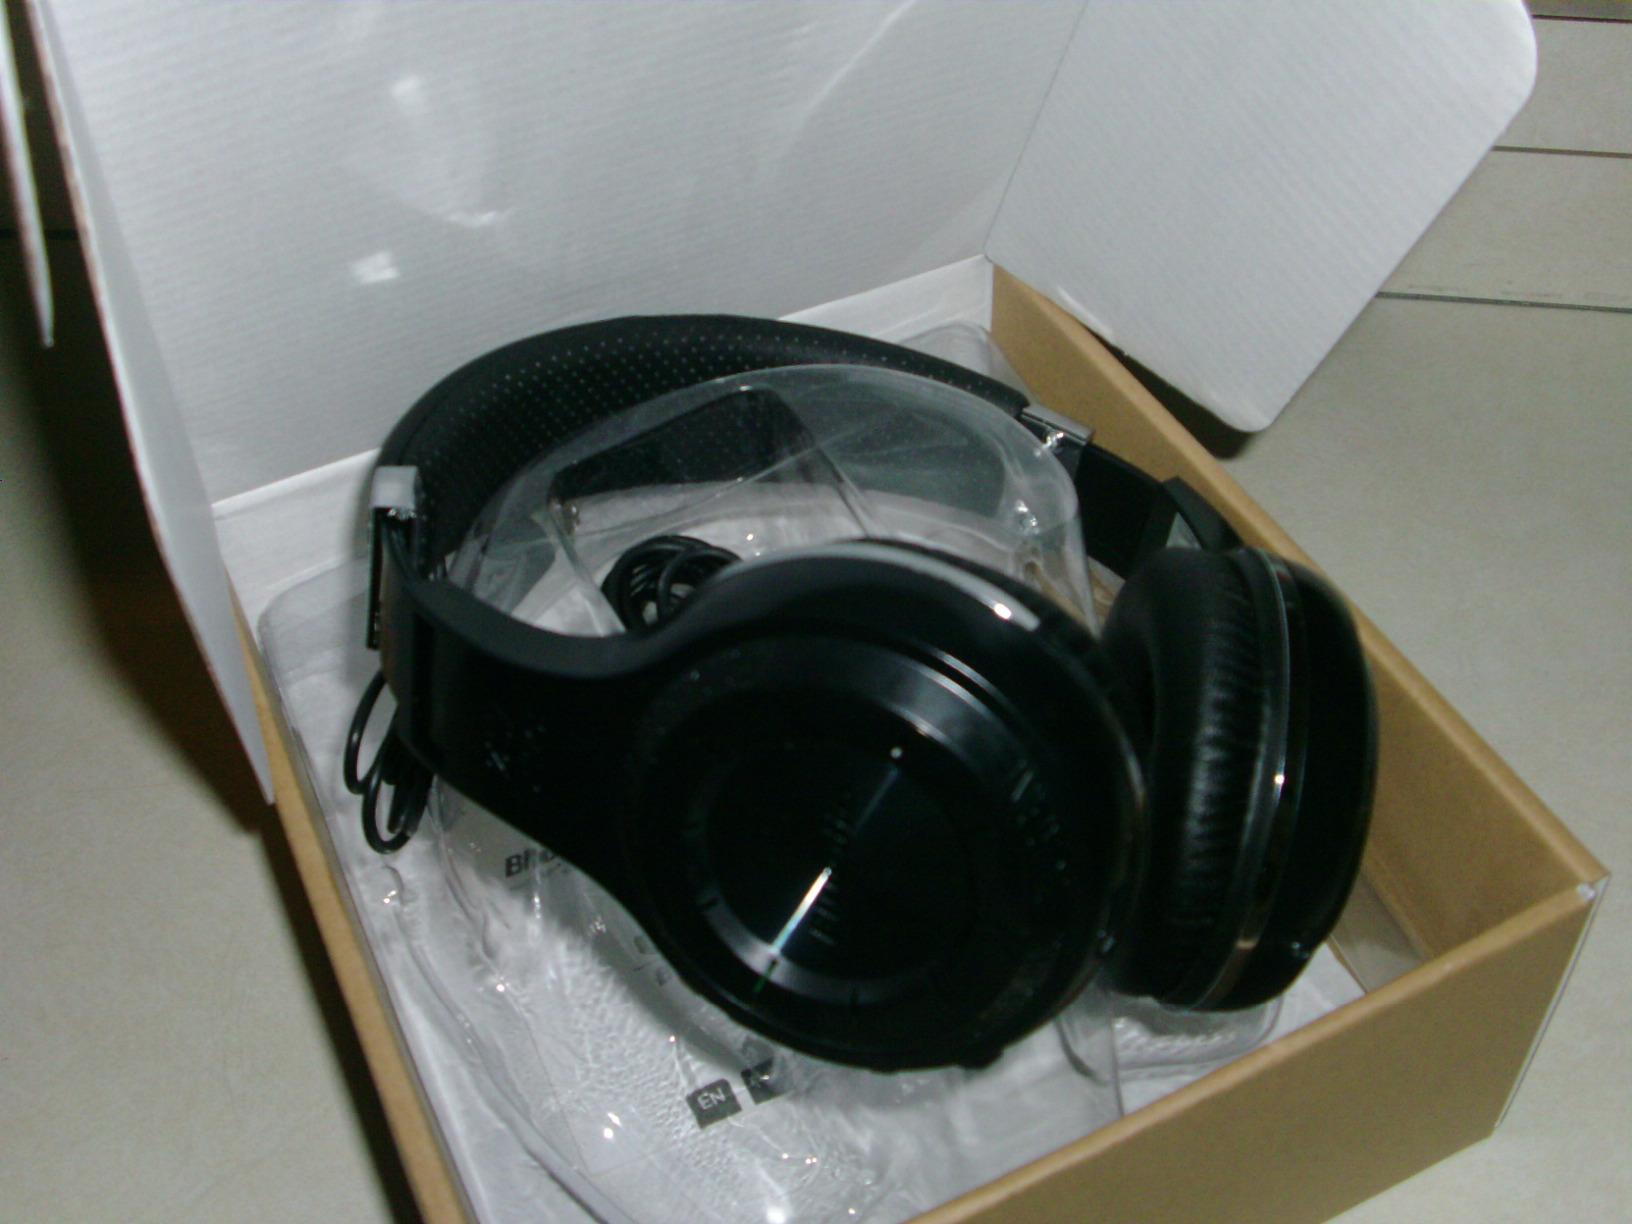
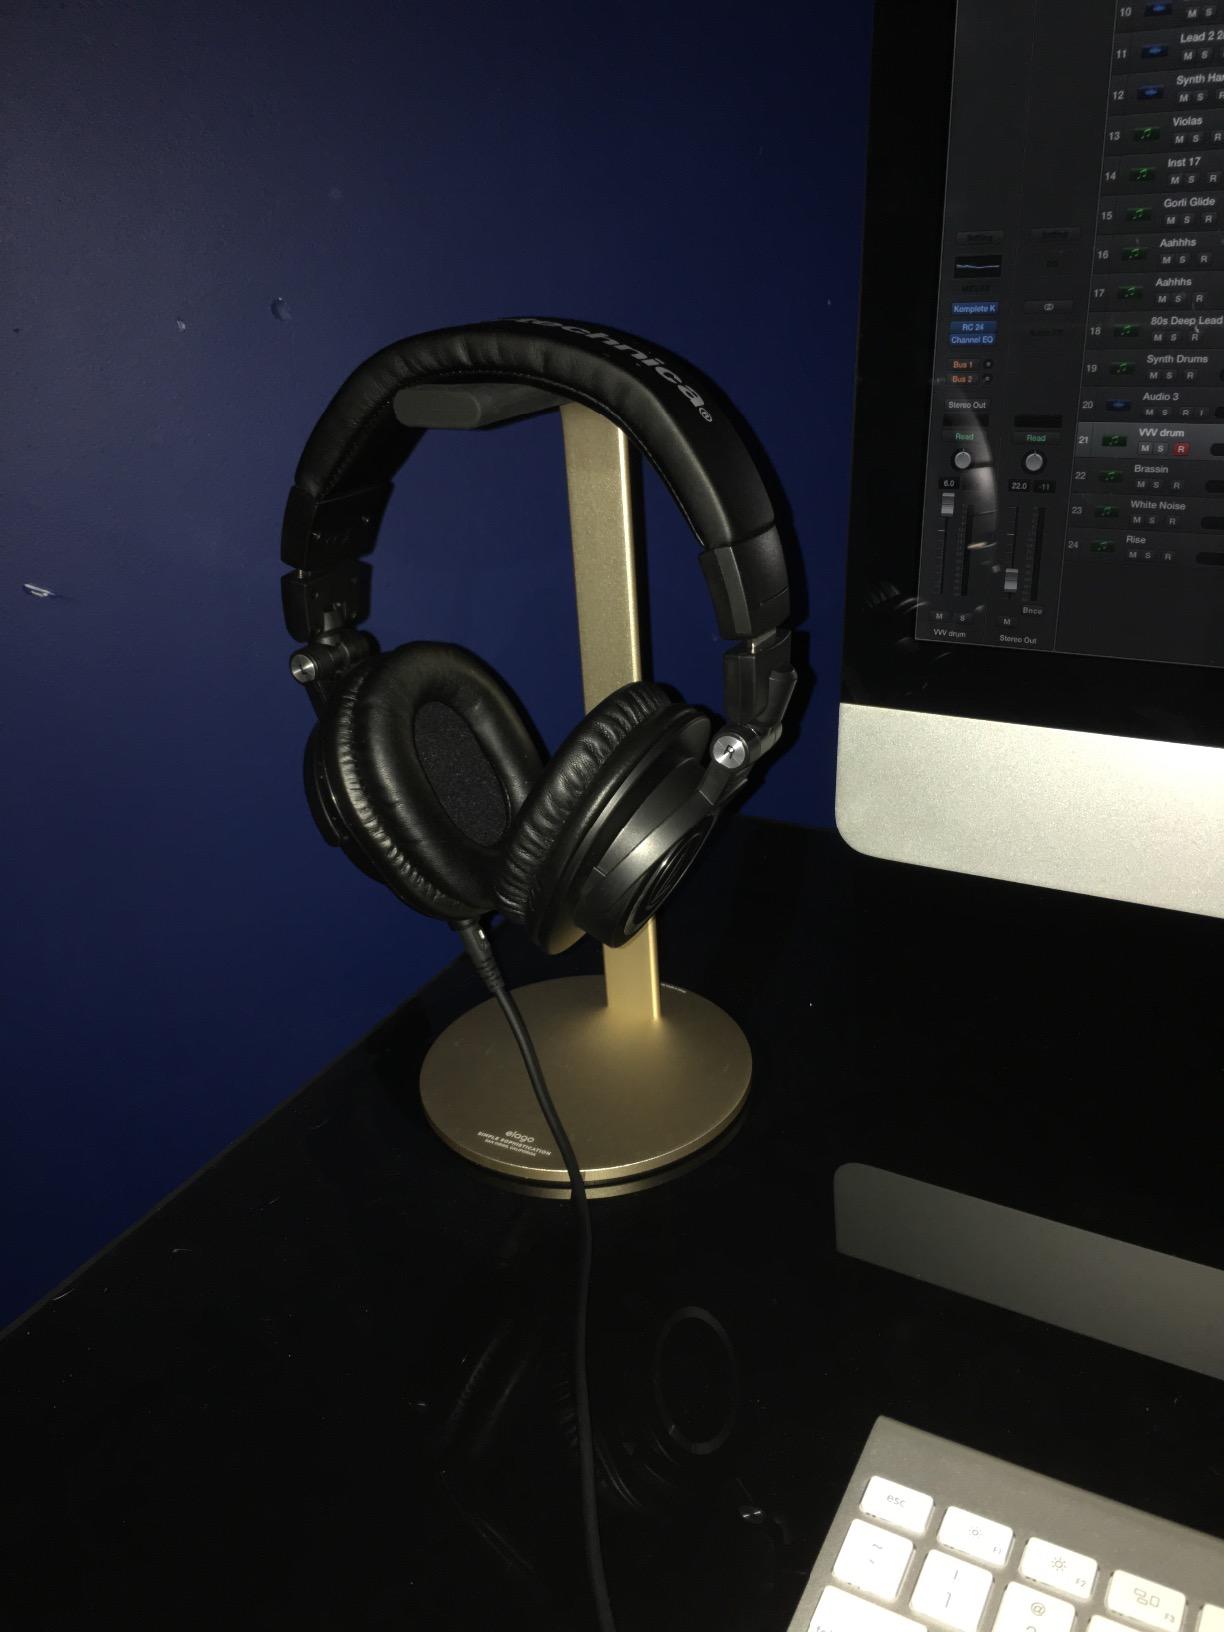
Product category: headphones
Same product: no